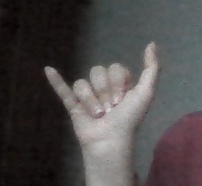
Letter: ya